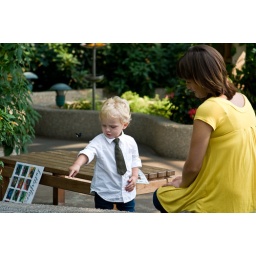
I love the butterfly flying right over this shoulder!